The Virginian (play)

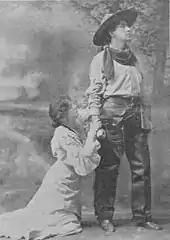
Scene from a 1905 touring production starring Dustin Farnum and Helen Holmes

The Virginian is a 1903 stage production based on the 1902 novel "The Virginian" by the American author Owen Wister (1860–1938) and set in Wyoming. The play was composed by Wister and playwright Kirke La Shelle, who also produced it. The story describes the life of a cowboy on a cattle ranch in northern Wyoming, where he tends cattle, identifies and hangs a rustler, kills a notorious bad guy, woos and finally marries a school teacher who had come to Wyoming from the East.